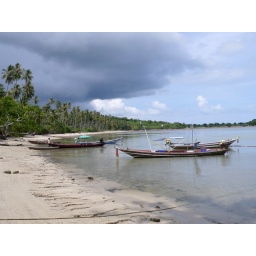
Fishing boats along a beach in Koh Samui